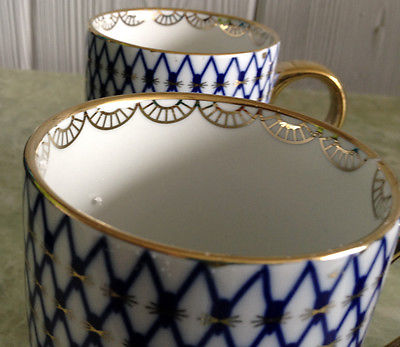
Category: mug